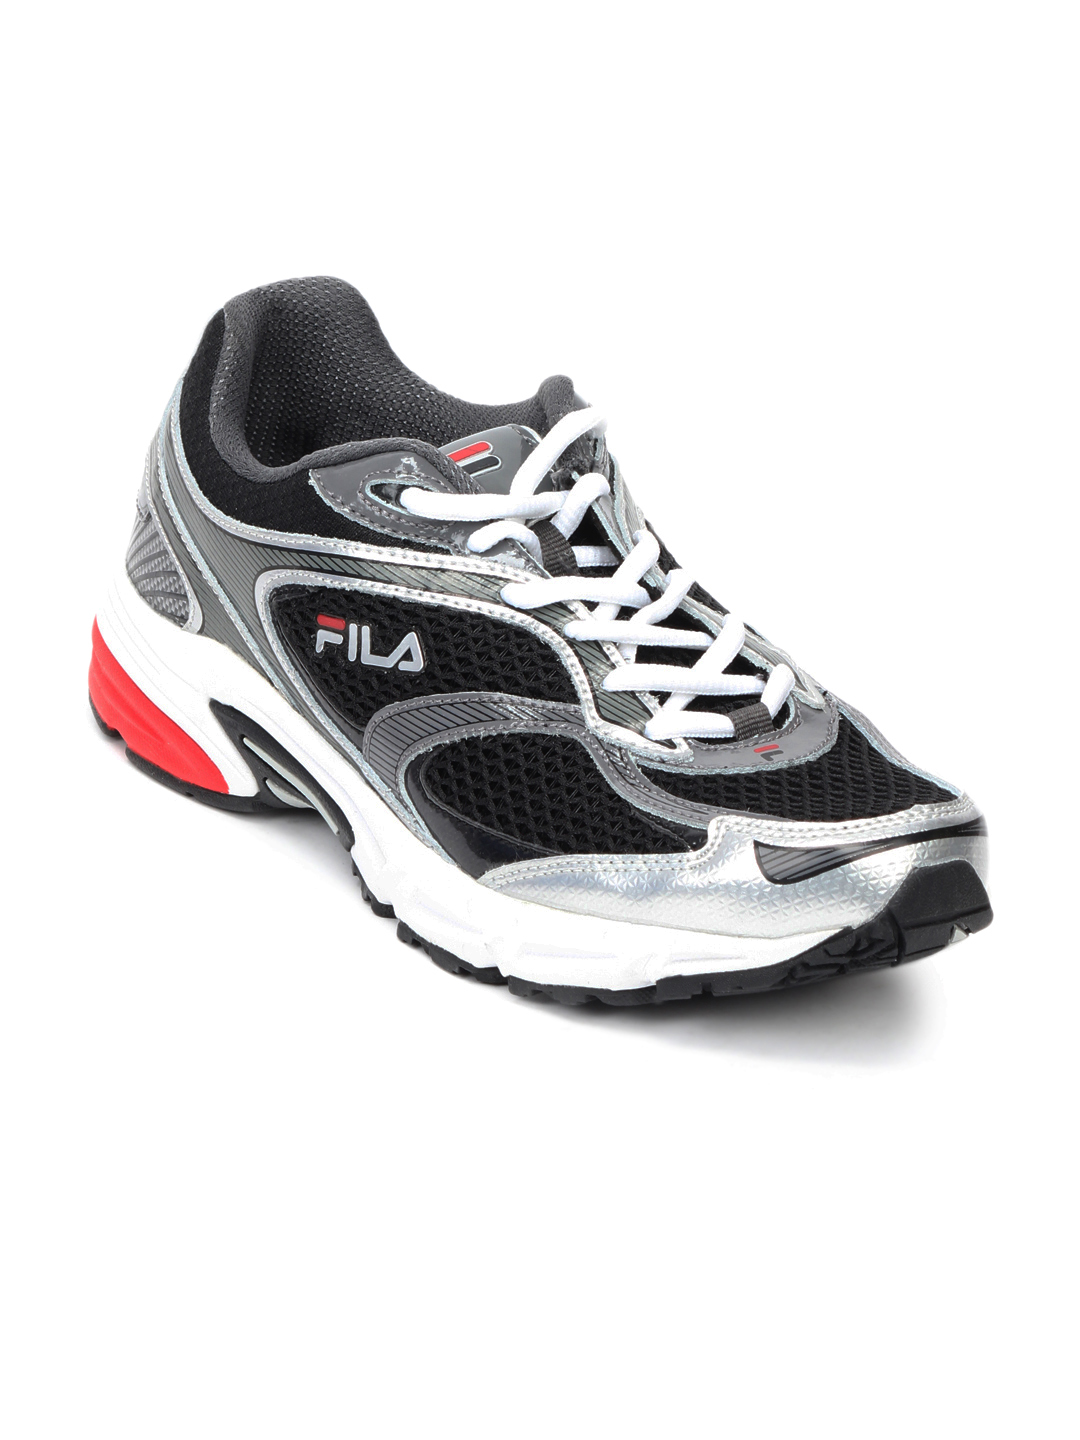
Fila Men Black Sports Shoes
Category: Footwear / Shoes / Sports Shoes
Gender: Men
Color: Black
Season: Fall 2012
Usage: Sports